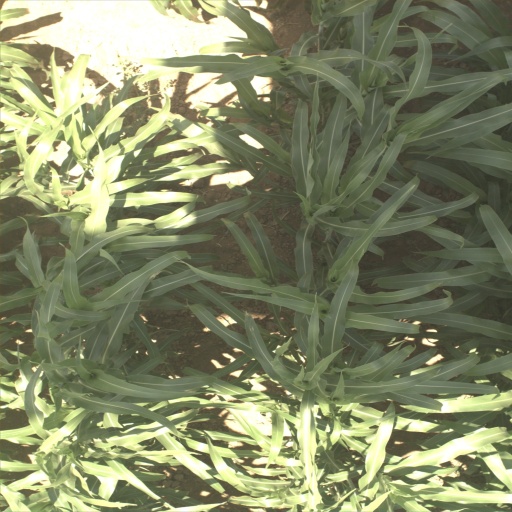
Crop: sorghum